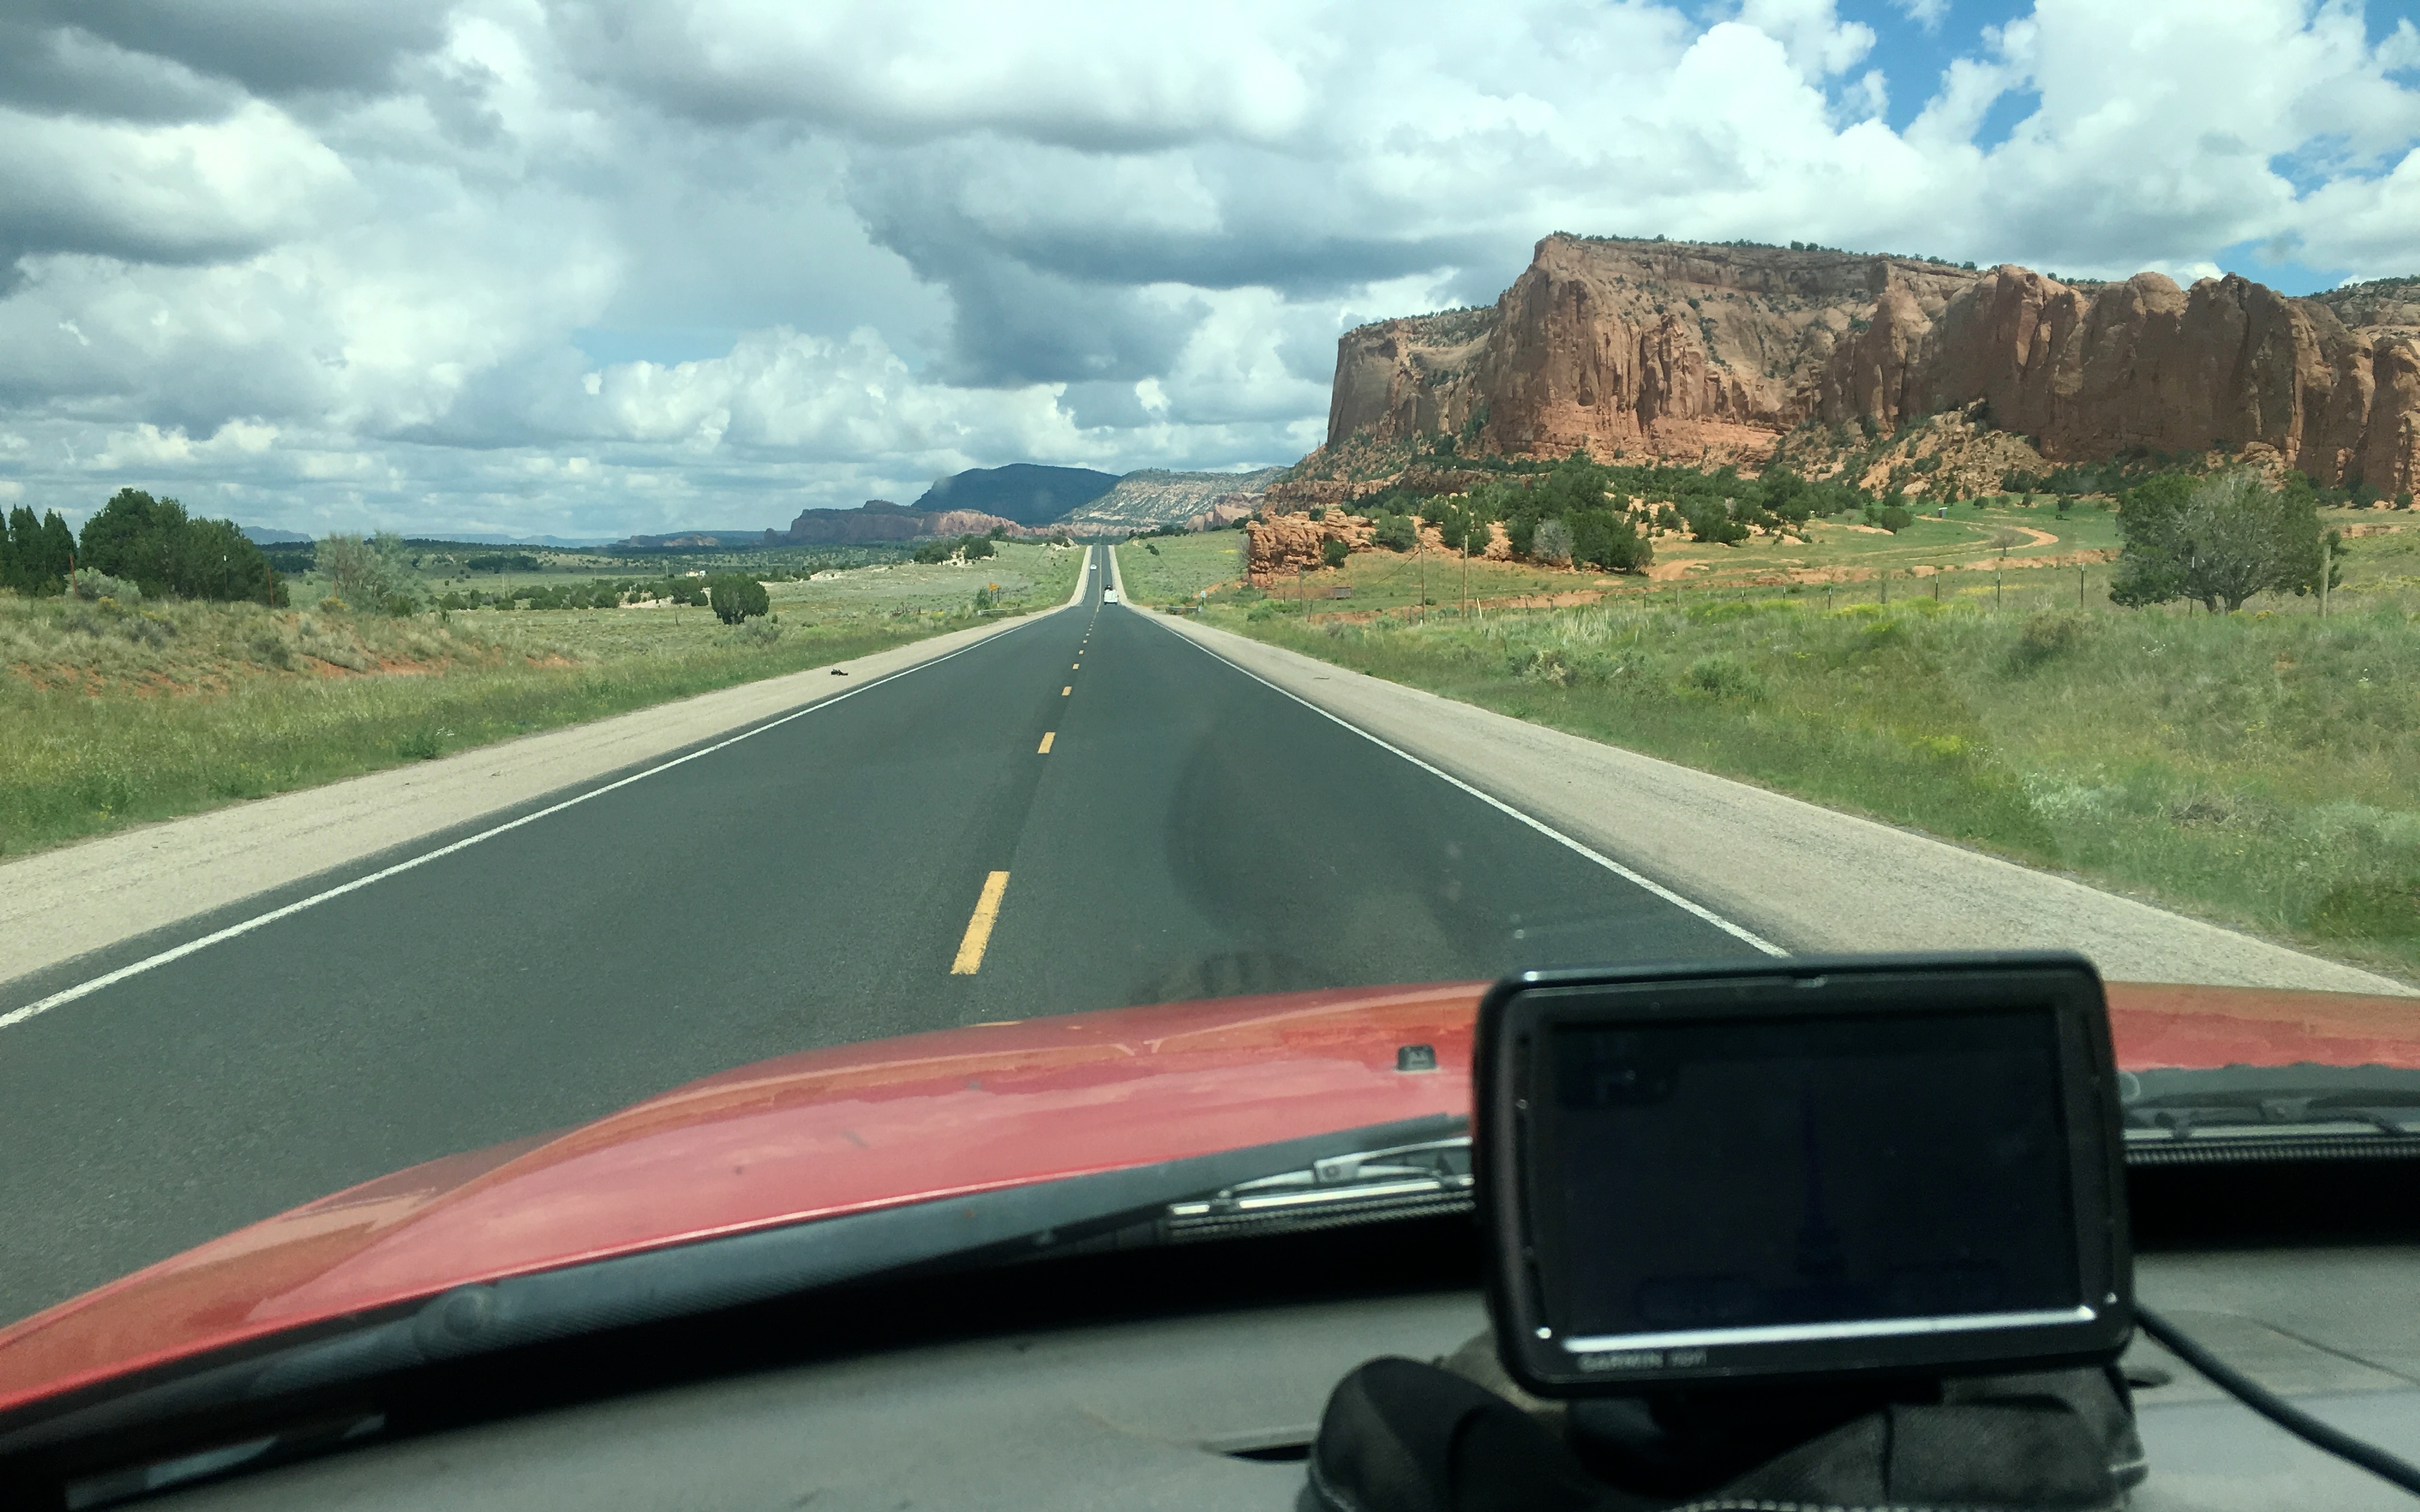
road, car, highway, driving, vehicle, road trip, infrastructure, automotive exterior, controlled access highway